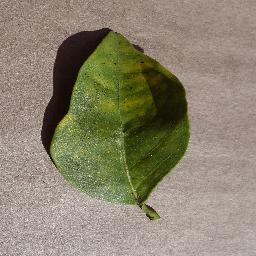
Label: Orange___Haunglongbing_(Citrus_greening)